The Holocaust in Austria

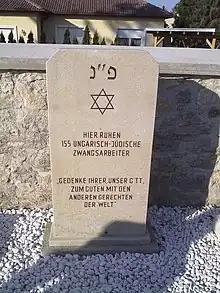
Monument to the Victims of the Holocaust in Bruck an der Leitha

Up until the 1980s, Austrian society adhered to the "First Victim" narrative, which portrayed Austria as a victim, not an enthusiastic supporter of, Nazi Germany and therefore side-stepping responsibility for the crimes of the Third Reich.